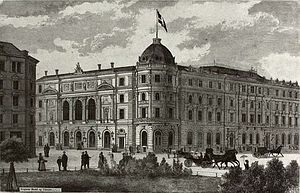
Dagmarteatret
Dagmarteatret i 1882. Illustreret Tidende 30. april 1882
Dagmarteatret er et nu nedlagt københavnsk teater opkaldt efter kejserinde Dagmar.